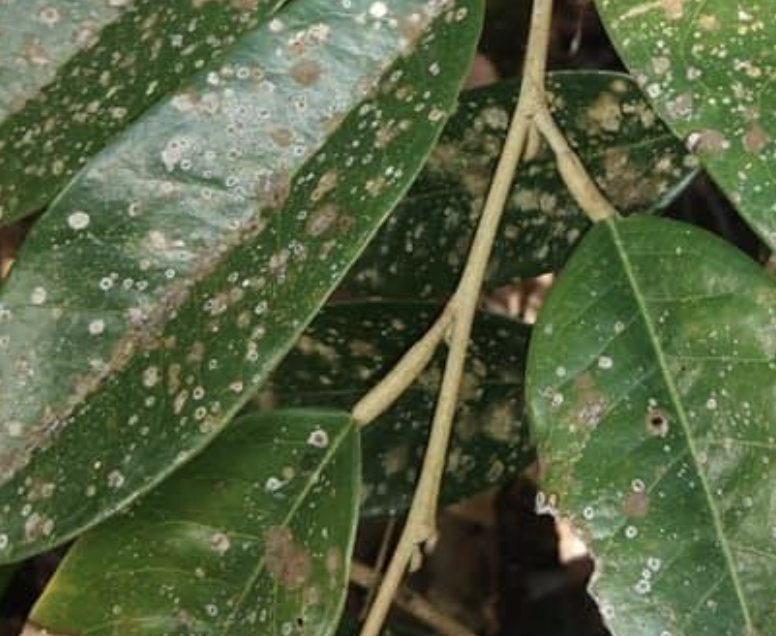
Label: pink_disease